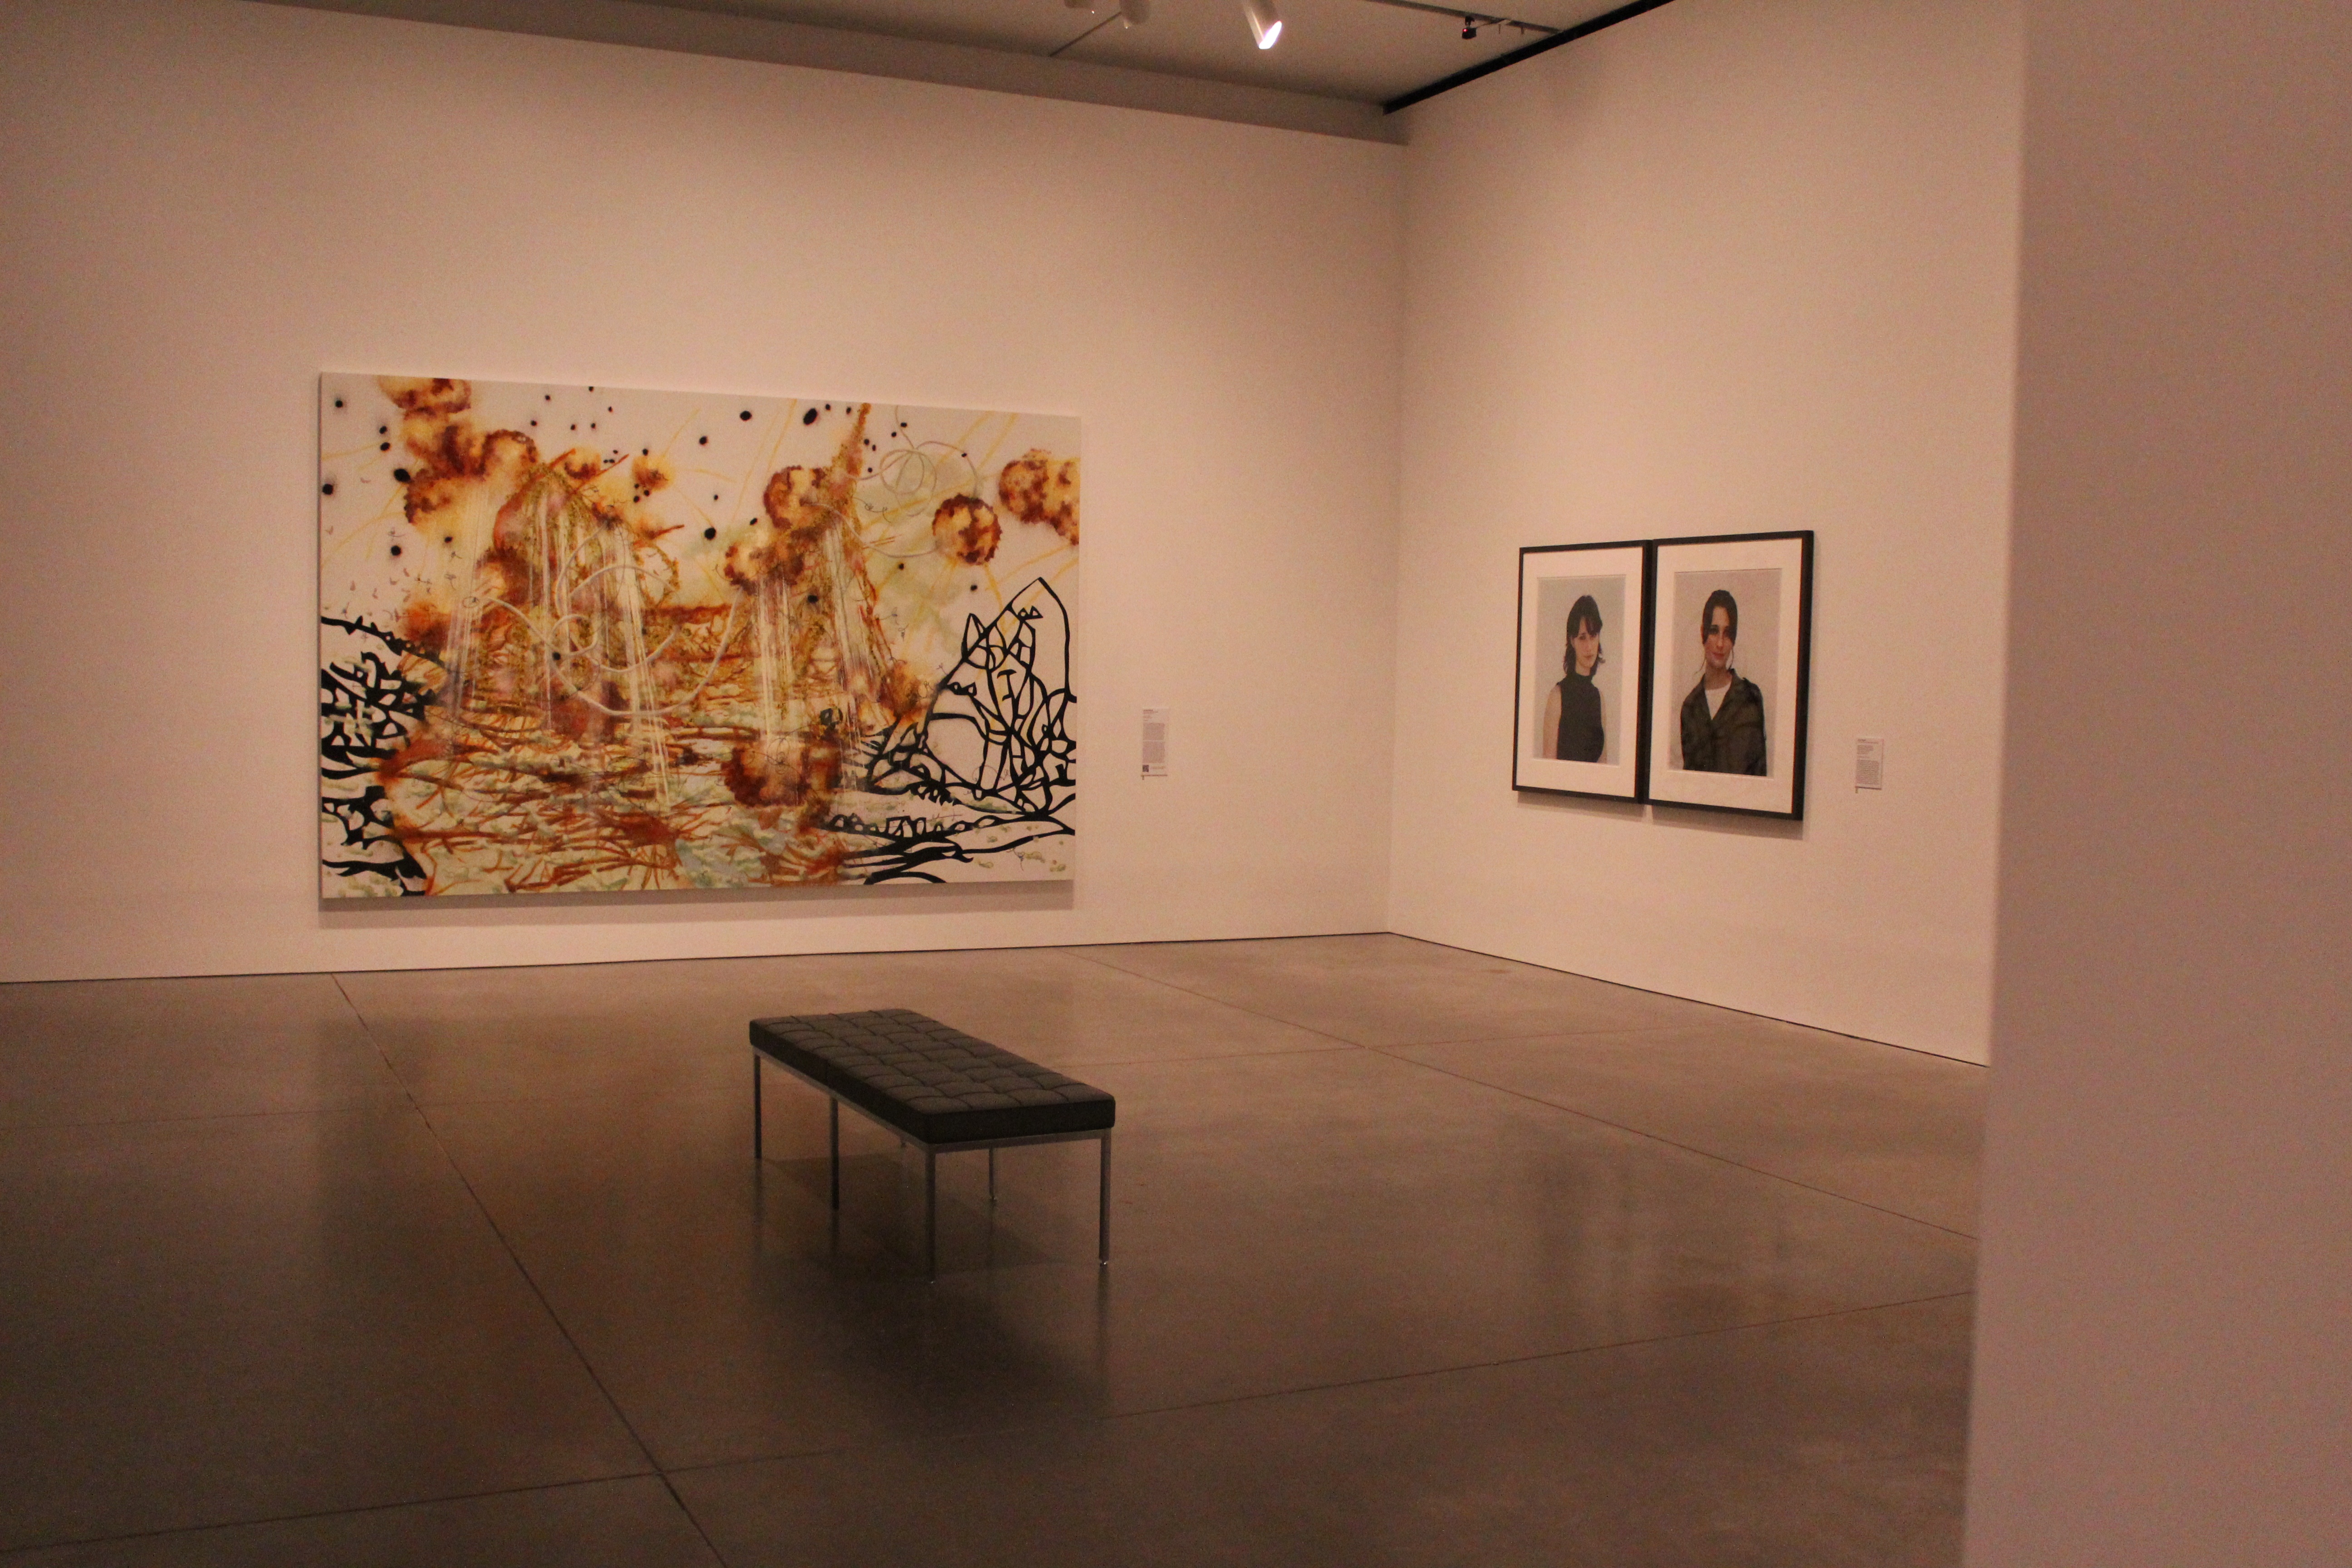
wall, museum, interior design, art, design, tourist attraction, exhibition, modern art, art gallery, art exhibition